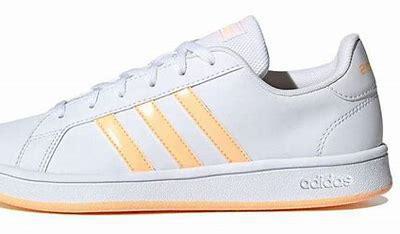
Brand: adidas
Model: NEO Grand Court Skate